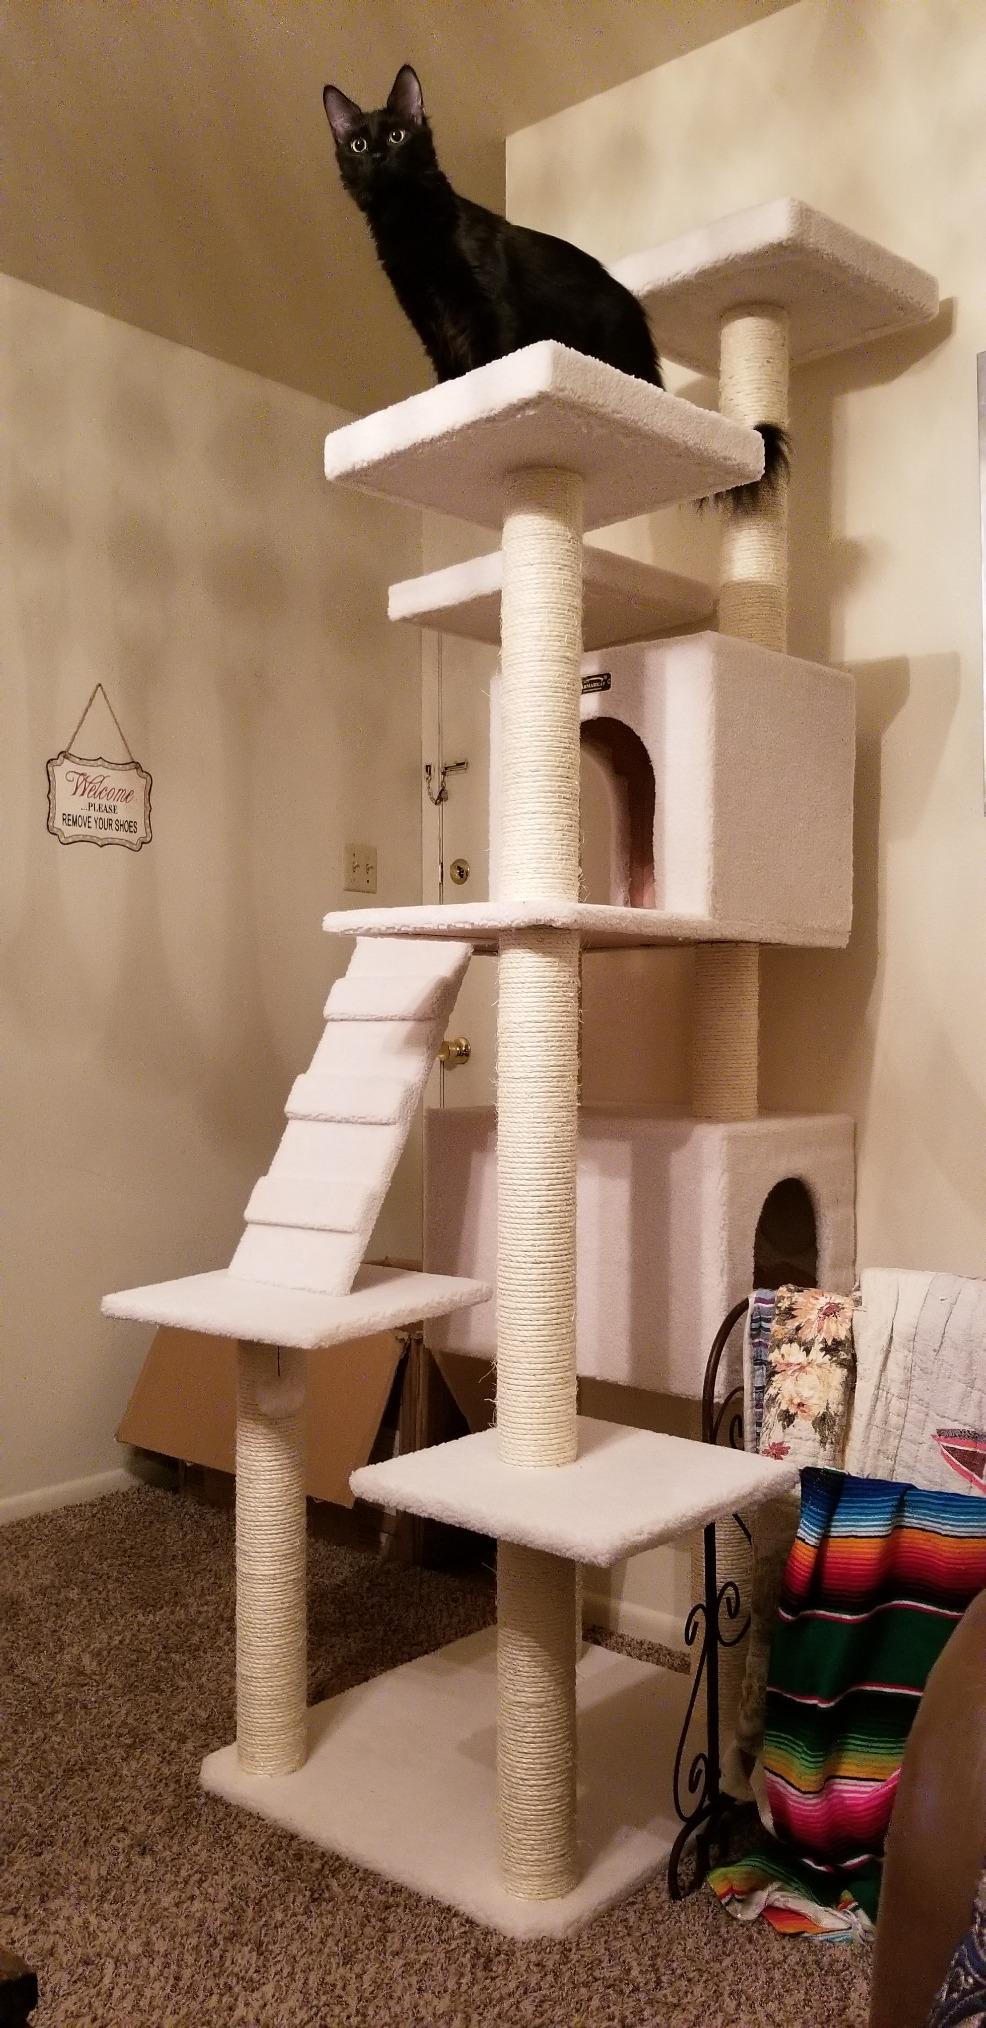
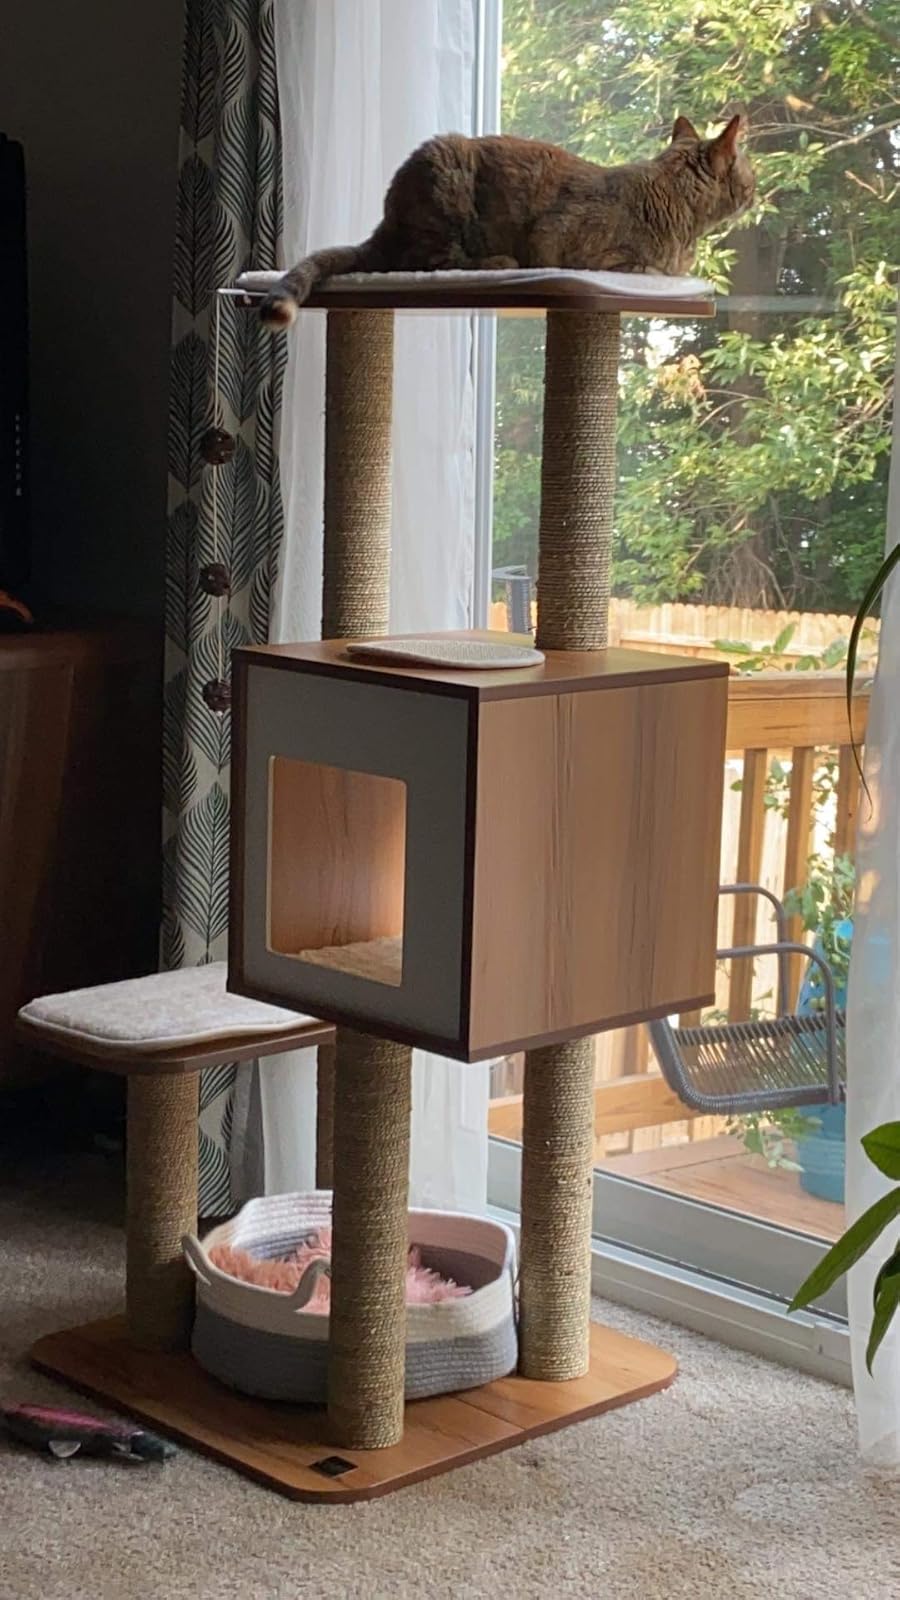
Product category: items_cat tree
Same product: no